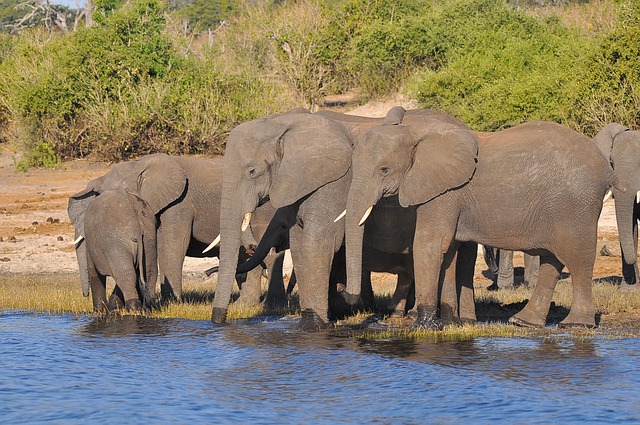
Label: elefante